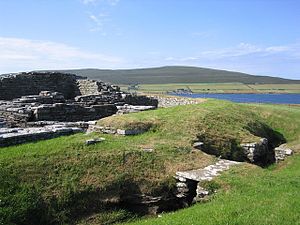
Bjarne Kolbeinsson
Cubbie Roo's Castle. Borgen blev bygget omkring 1150 og det menes, at navnet henviser til faderen til Bjarne Kolbeinsson, Kolbein Ruga.
Bjarne Kolbeinsson var en norsk-orkneysk skjald og gejstlig. Han var biskop på Orkneyøerne fra 1188 til han døde, men blev i Norge måske mest kendt som skjalden, som digtede Jómsvíkingadrápa.